Bacup Borough F.C.

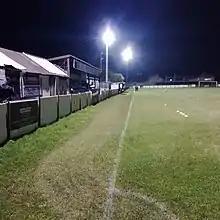
The Main Stand side at West View

Bacup Borough Football Club is a football club based in Bacup, Lancashire, England. The club are currently members of the and play at West View. They are full members of the Lancashire County Football Association.